Arzamassky District

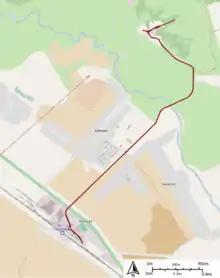
Map of Peshelan narrow gauge railway

A narrow gauge railway serving the Peshelan gypsum mine is located in the village of Bebyayevo.